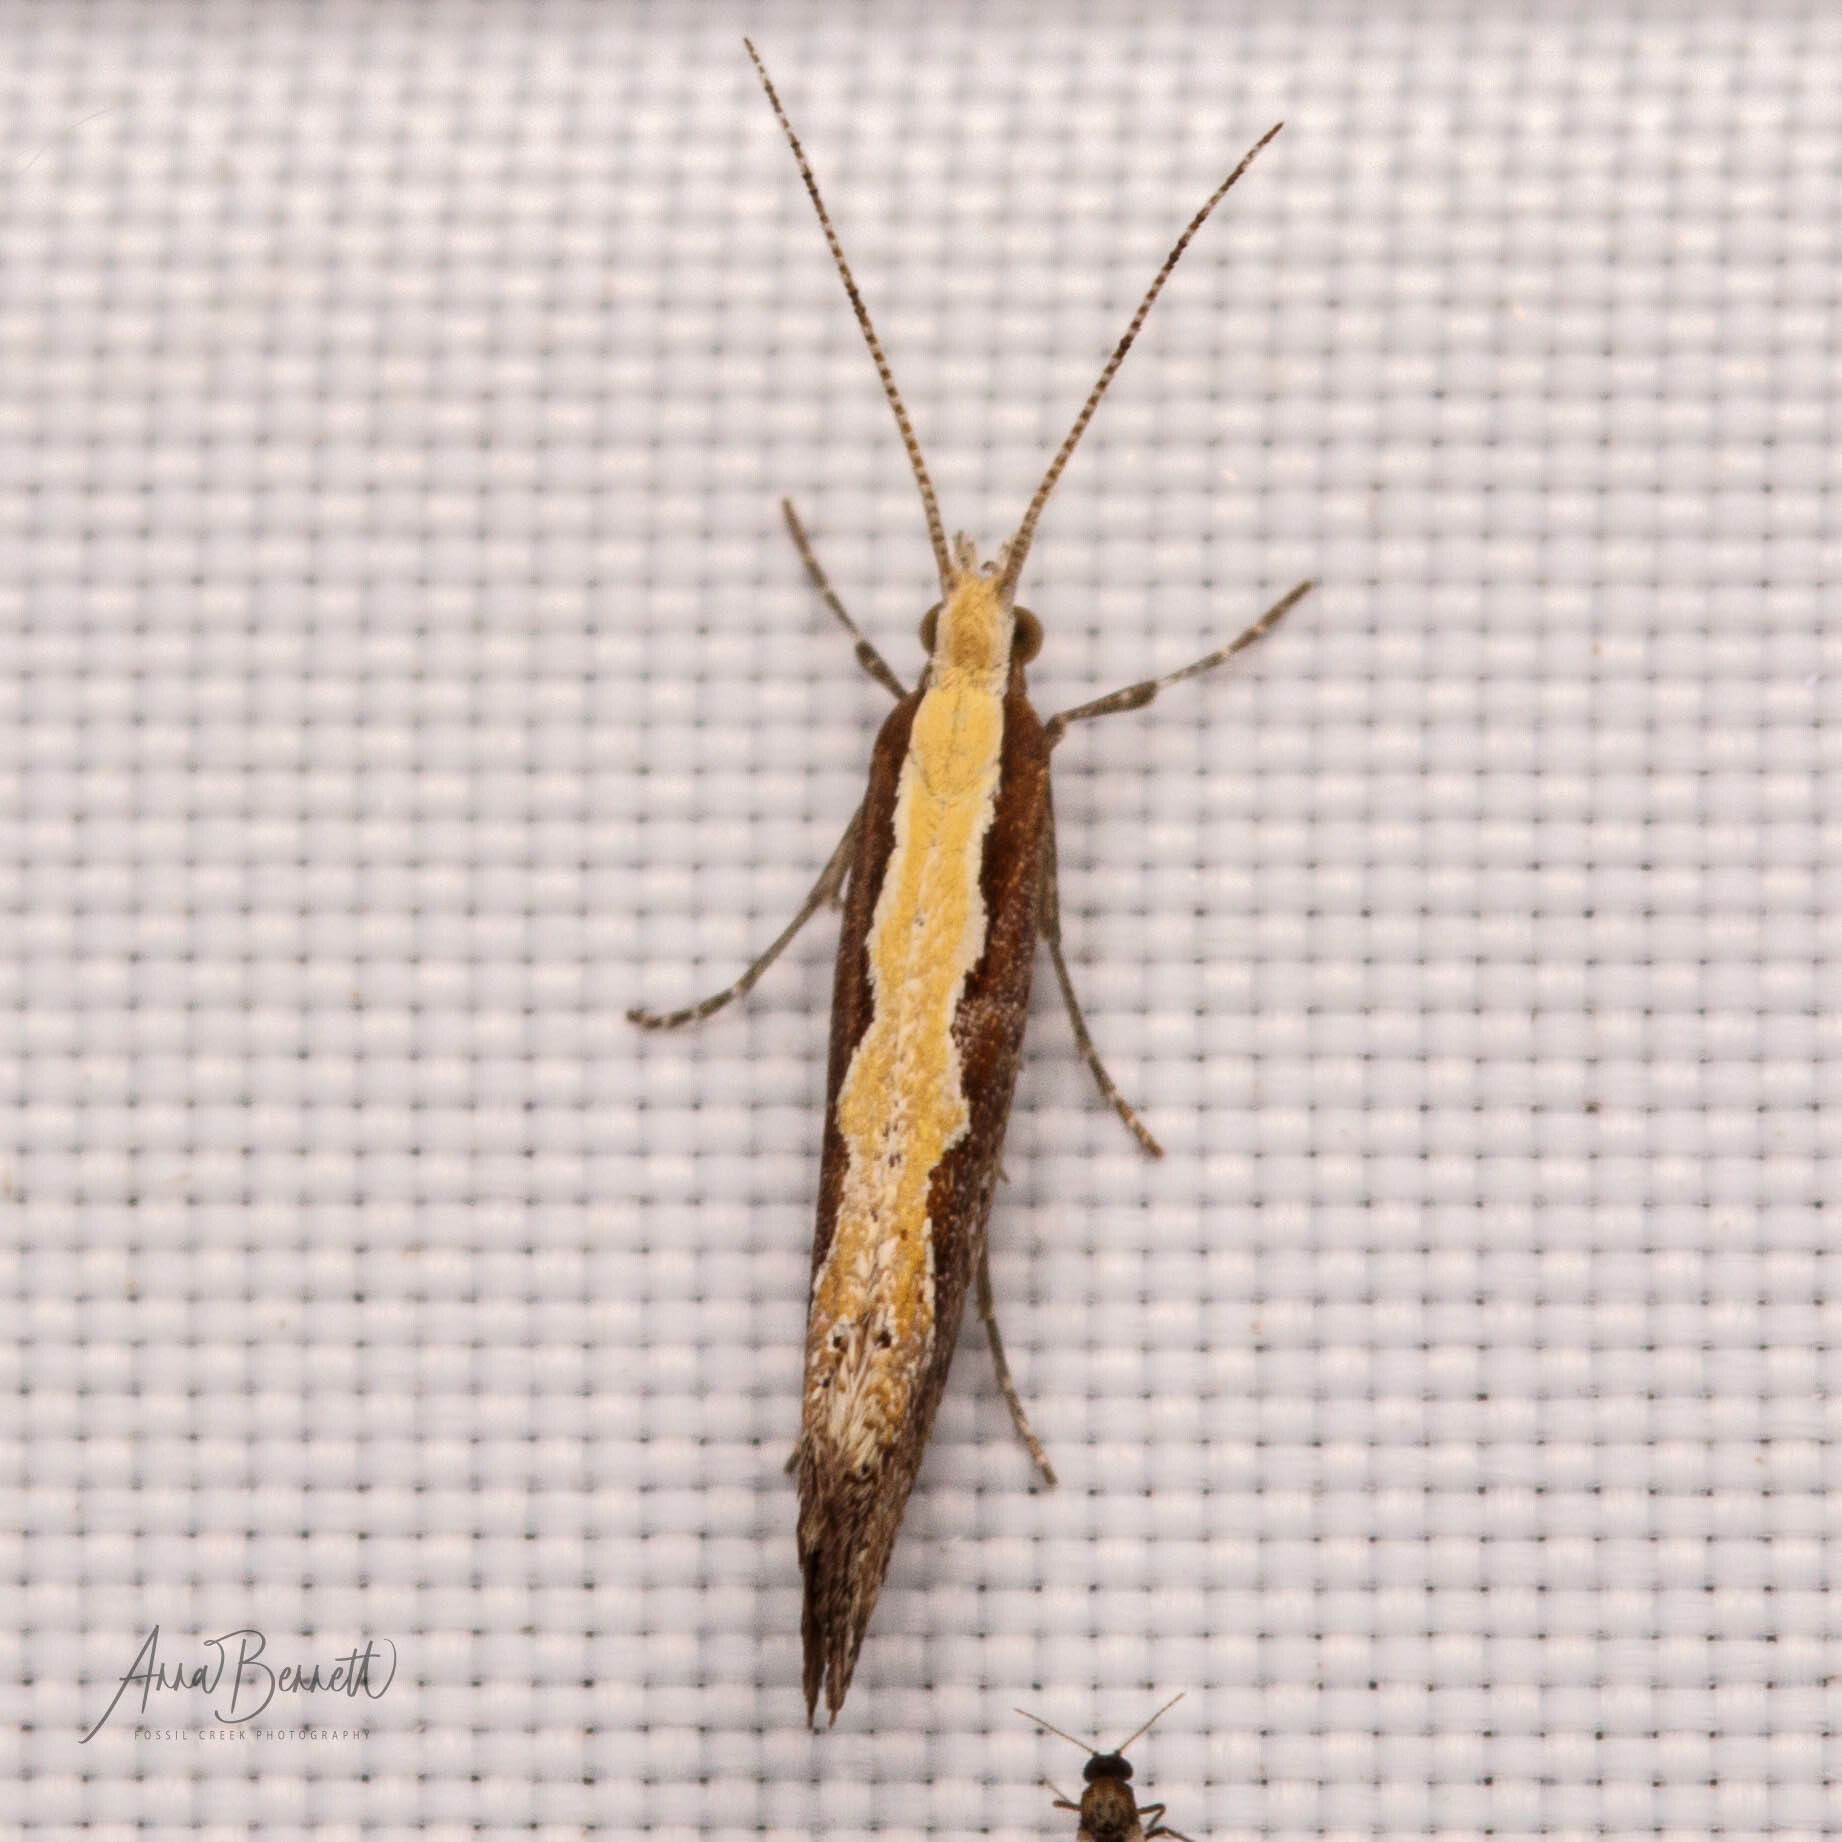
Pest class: diamondback_moth